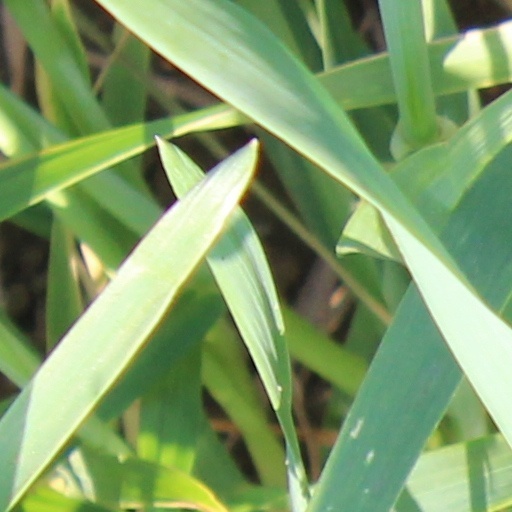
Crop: wheat